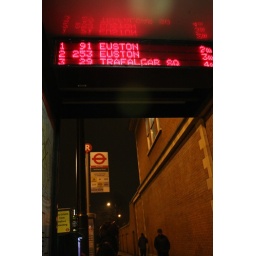
bus stop on tollington road near holloway road